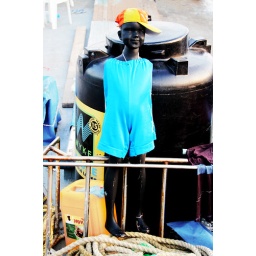
this fella was already posing for a shot when i spotted him, in a boat in the harbor... - EarthDay 2010